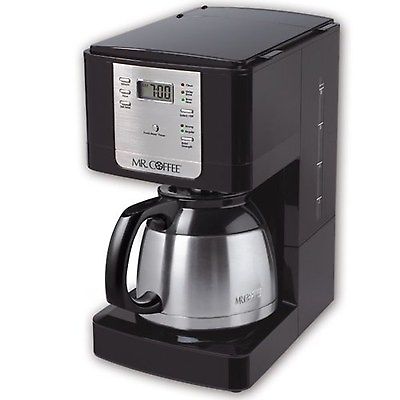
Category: coffee maker